Gauntlet: The Deeper Dungeons

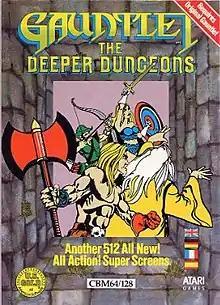

Gauntlet: The Deeper Dungeons is an expansion pack for "Gauntlet".